Wright brothers

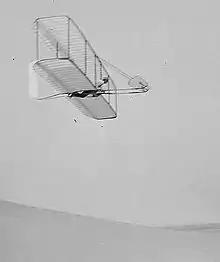
Wilbur Wright pilots the 1902 glider over the Kill Devil Hills, October 10, 1902. The single rear rudder is steerable; it replaced the original fixed double rudder.

Lilienthal had made "whirling arm" tests on only a few wing shapes, and the Wrights mistakenly assumed the data would apply to their wings, which had a different shape. The Wrights took a huge step forward and made basic wind tunnel tests on 200 scale-model wings of many shapes and airfoil curves, followed by detailed tests on 38 of them. An important discovery was the benefit of longer narrower wings: in aeronautical terms, wings with a larger aspect ratio (wingspan divided by chord – the wing's front-to-back dimension). Such shapes offered much better lift-to-drag ratio than the stubbier wings the brothers had tried so far. With this knowledge, and a more accurate Smeaton number, the Wrights designed their 1902 glider.